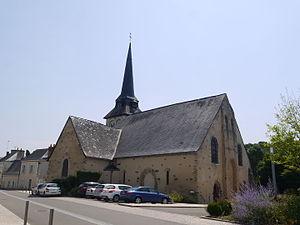
Azé église St-Saturnin
La liste des églises de la Mayenne recense de manière exhaustive les églises, cathédrale et basiliques situées dans le département français de la Mayenne.
Azé est une commune déléguée française, située dans le département de la Mayenne en région Pays de la Loire, peuplée de 3 419 habitants.